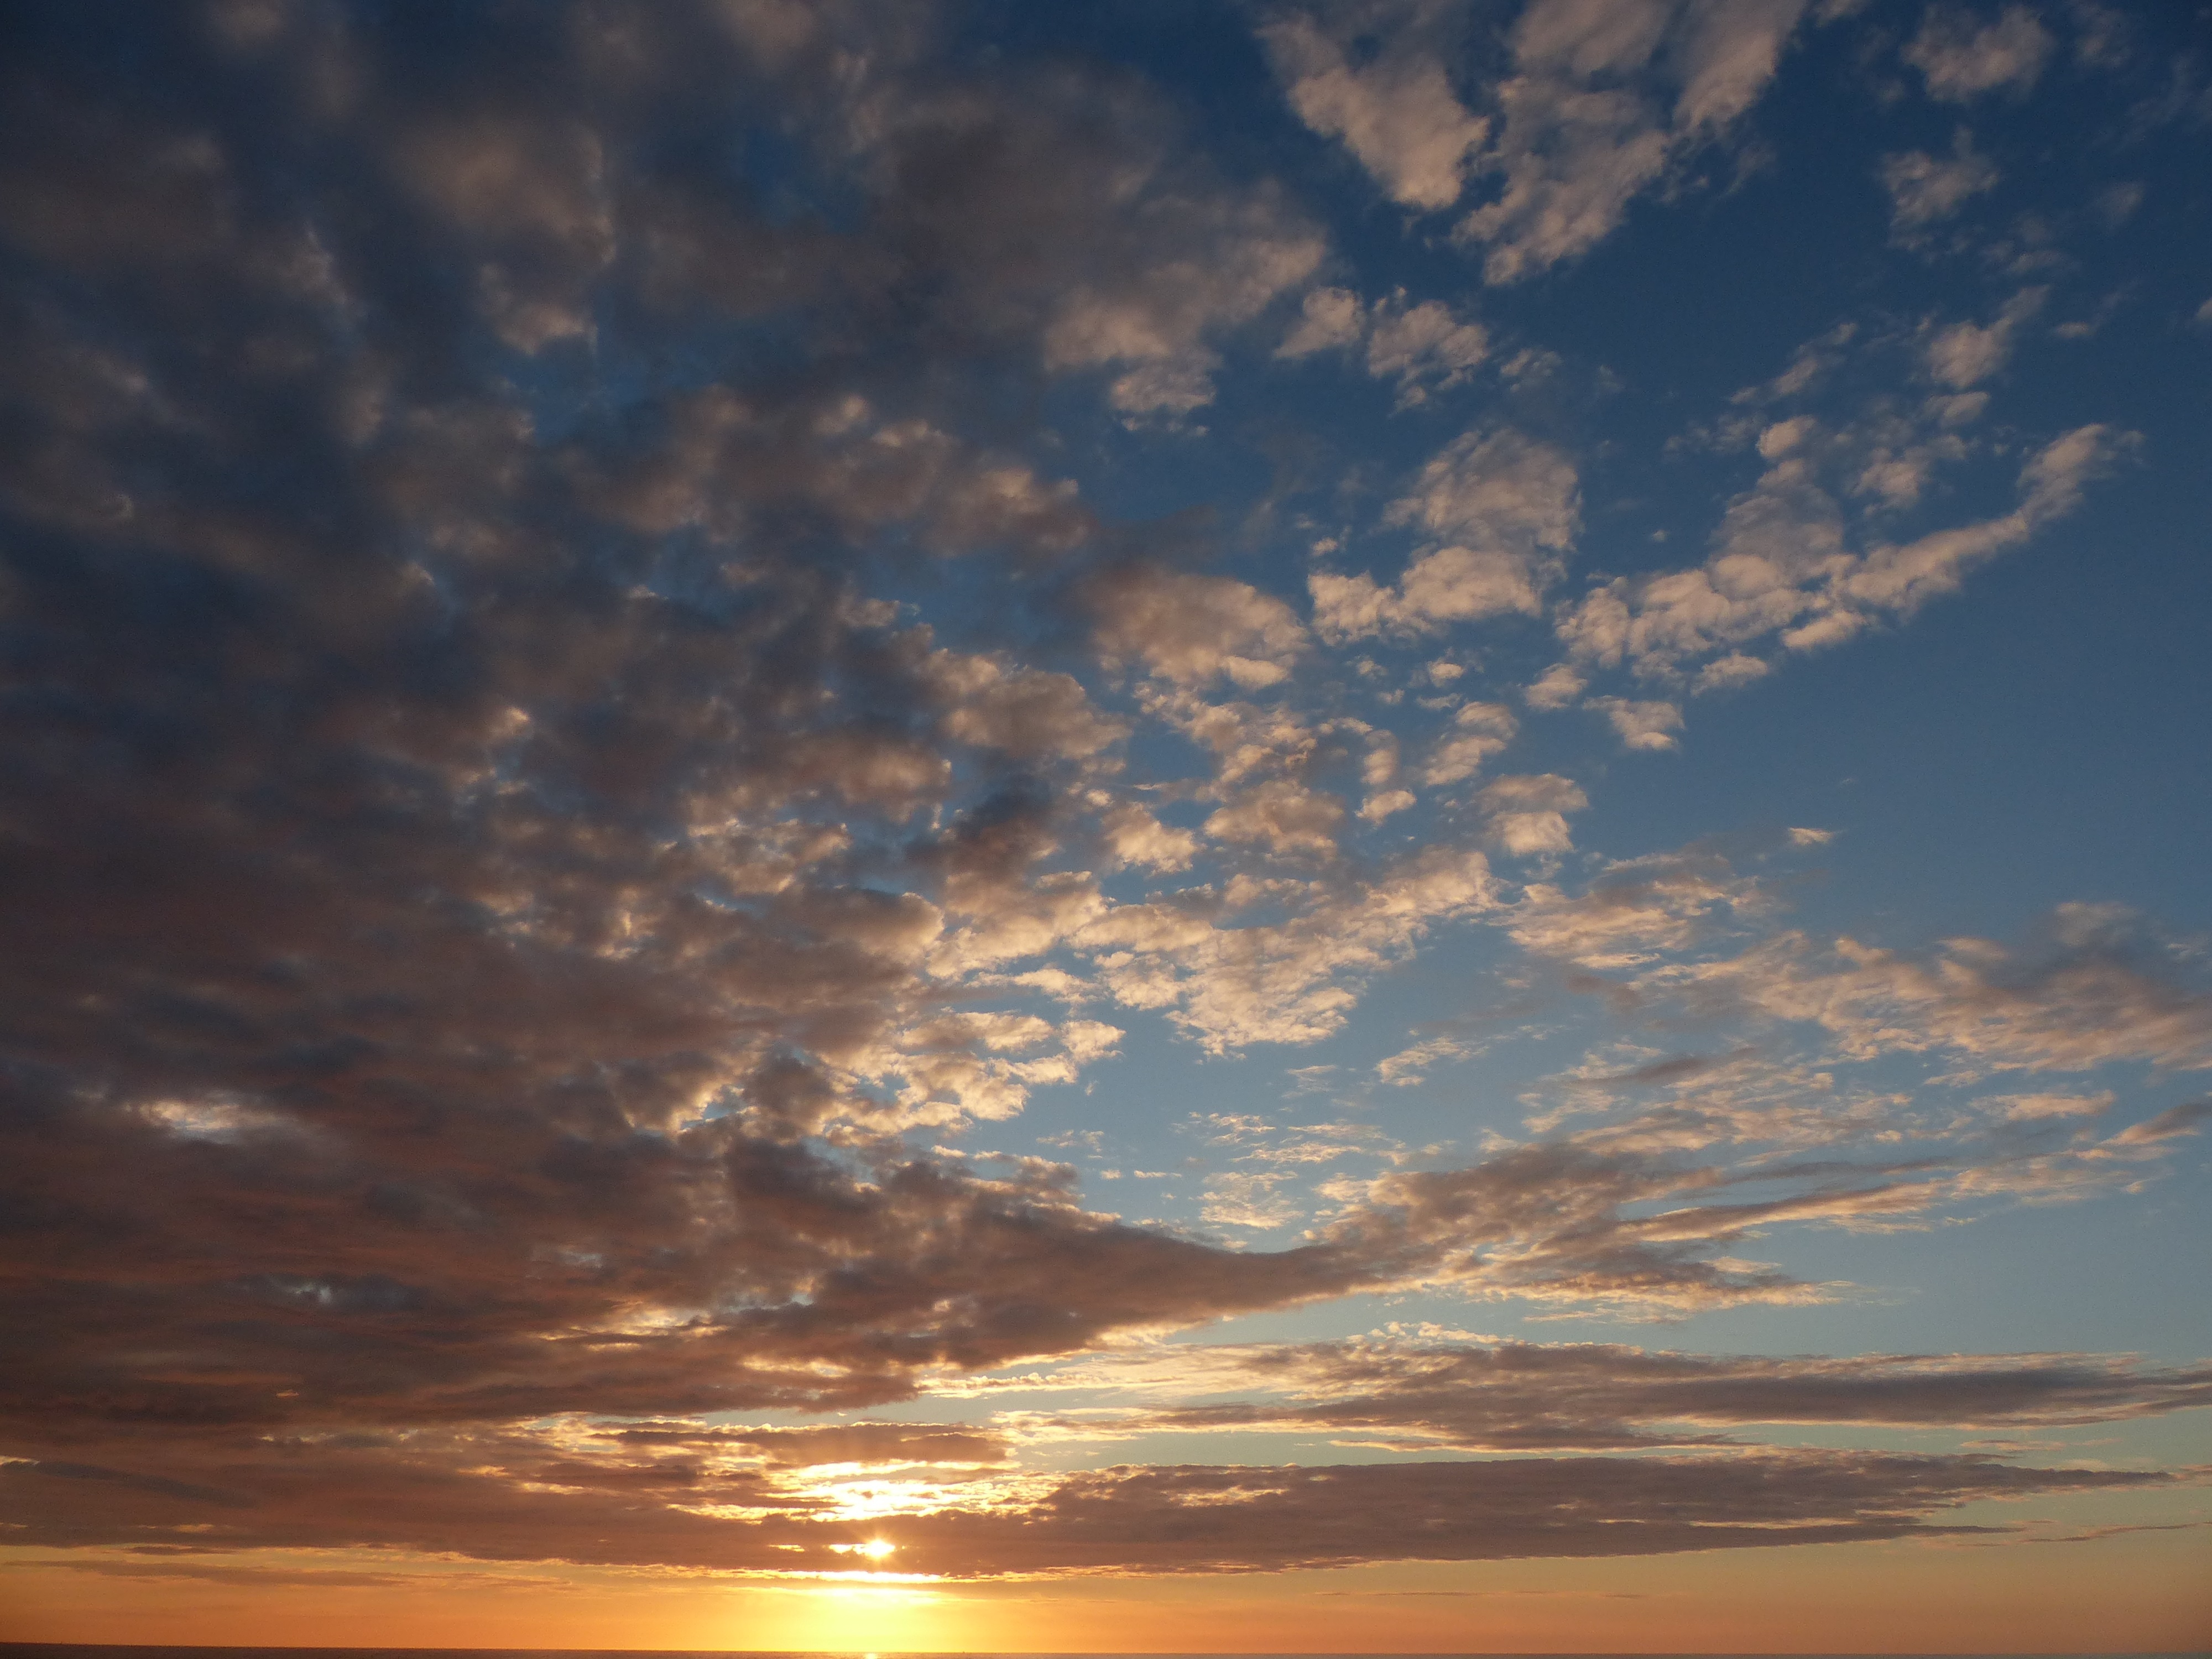
sea, horizon, light, cloud, sky, sunrise, sunset, sunlight, morning, dawn, atmosphere, dusk, evening, cumulus, clouds, afterglow, meteorological phenomenon, red sky at morning